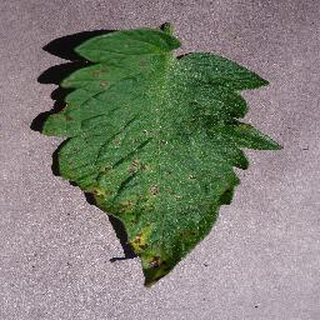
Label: tomato_septoria_leaf_spot